Charlotte Brändström

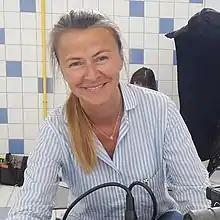
Charlotte Brändström, 2014

Born in Paris to Swedish parents, Charlotte Brändström graduated from the American Film Institute (AFI) in Los Angeles.